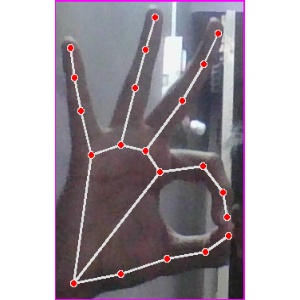
अक्षर: ण